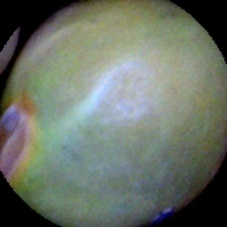
Label: Immature